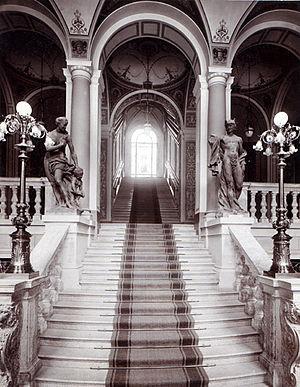
Fondé en 1885, le Musée des Arts décoratifs de Prague est logé dans un édifice néo-Renaissance construit de 1897 à 1899 d'après les plans de l'architecte Josef Schulz. Il a ouvert ses portes en 1900 avec des expositions au premier étage. Les riches collections du musée comprennent des arts décoratifs et appliqués et des œuvres allant de l'Antiquité tardive à nos jours, en mettant l'accent sur les objets européens, en particulier les objets d'art et d'artisanat créés sur les terres de Bohême. L'intérieur impressionnant de l'exposition permanente «Stories of Materials» propose aux visiteurs une excursion dans l'histoire et le développement des arts décoratifs dans les disciplines du verre, de la céramique, des arts graphiques, du design, du métal, du bois et d'autres matériaux, ainsi que des objets tels que les bijoux, les horloges, les textiles, la mode, les jouets et les meubles.